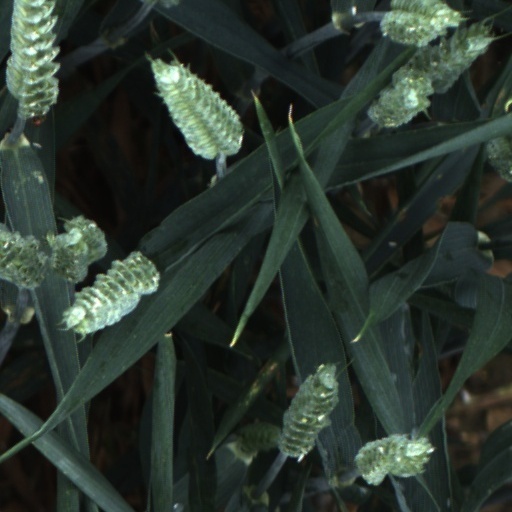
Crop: wheat